Peat

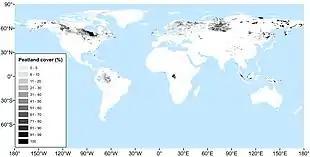
PEATMAP is a GIS shapefile dataset that shows a distribution of peatlands that covers the entire world.

A more recent estimate from an improved global peatland map, PEATMAP, based on a meta-analysis of geospatial information at global, regional and national levels puts global coverage slightly higher than earlier peatland inventories at approximately 2.84% of the world land area. In Europe, peatlands extend to about . About 60% of the world's wetlands are made of peat.